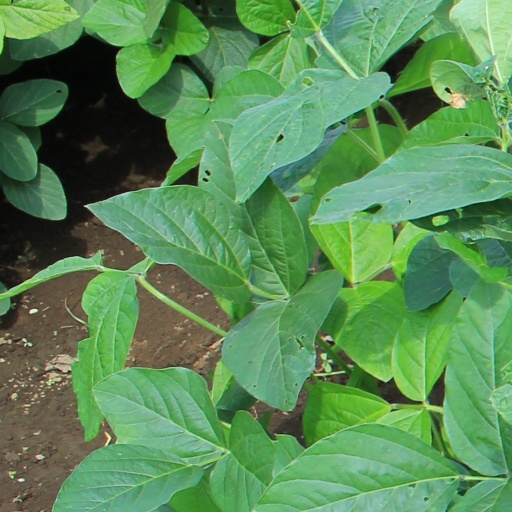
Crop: soybean